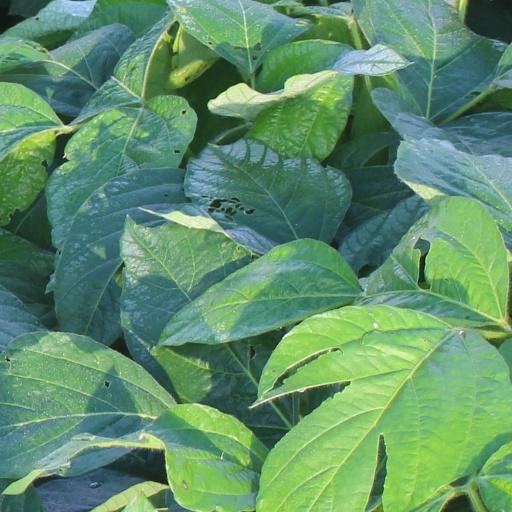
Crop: soybean